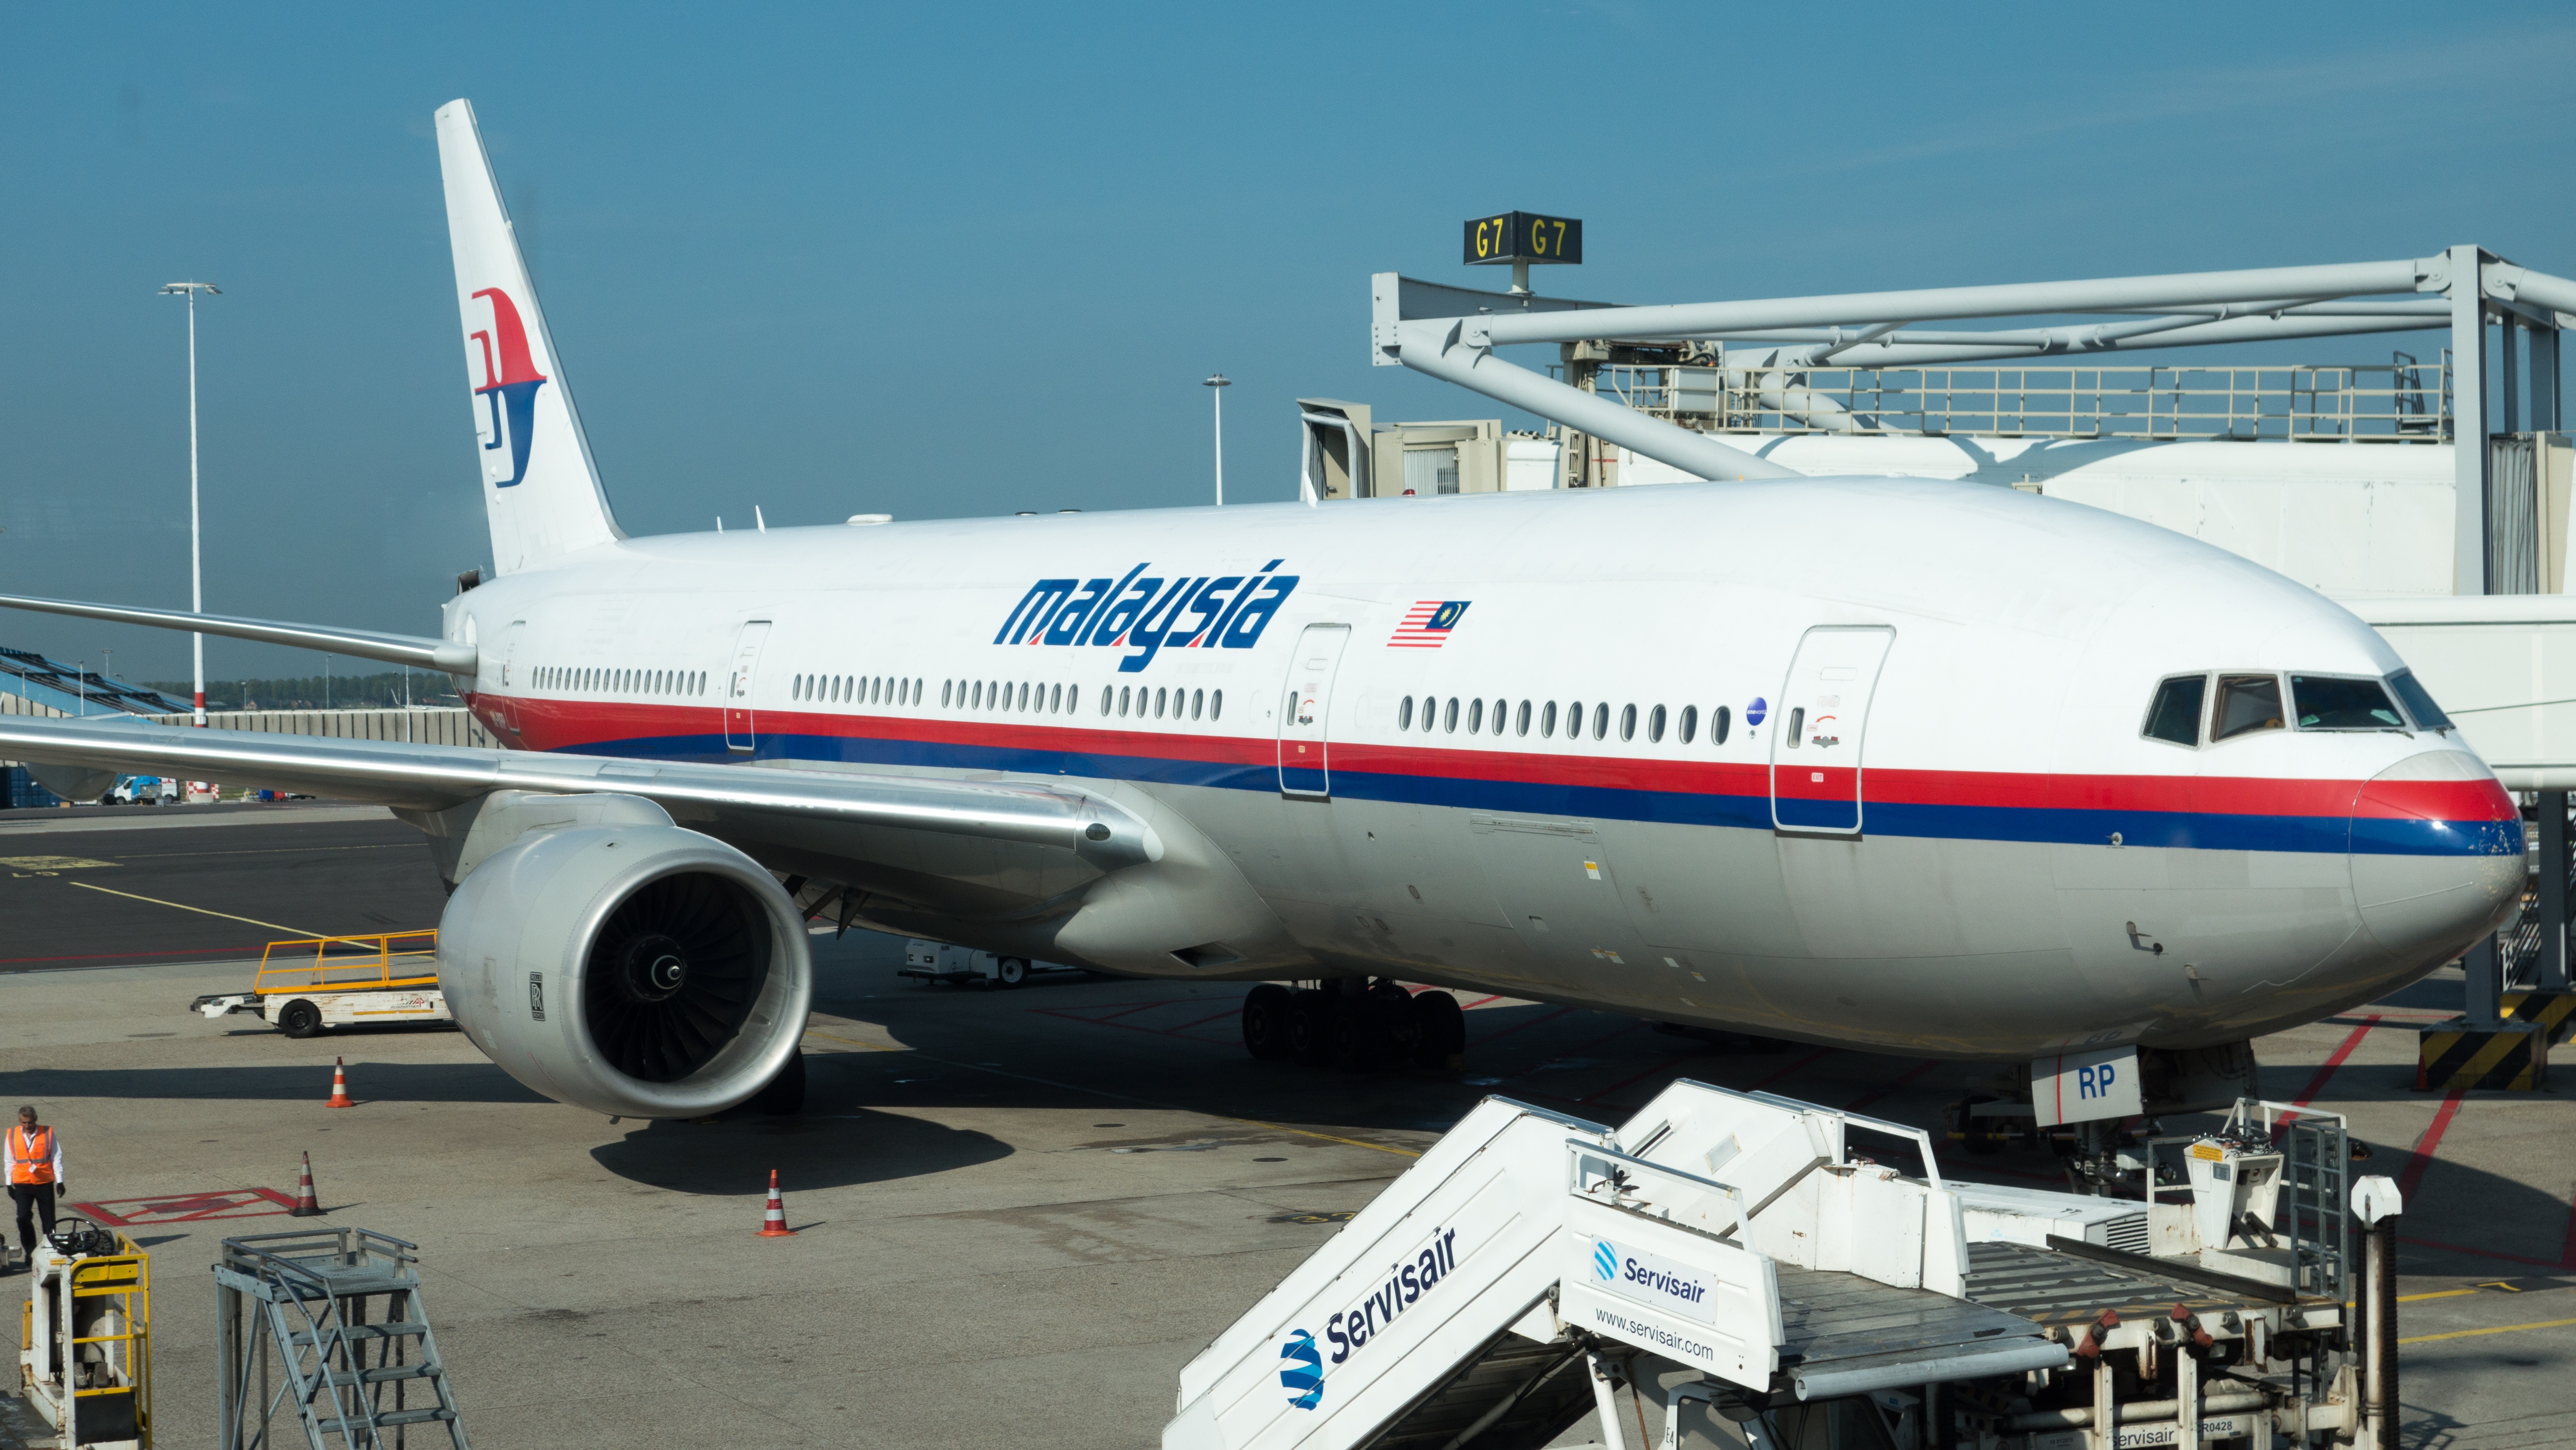
airport, airplane, aircraft, vehicle, airline, aviation, outside, airliner, boeing, jet aircraft, boeing 787 dreamliner, boeing 777, boeing 767, air travel, boeing 737, boeing 757, atmosphere of earth, wide body aircraft, narrow body aircraft, airport apron, aerospace engineering, boeing 737 next generation, aerospace manufacturer